Gampi

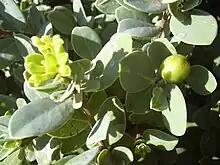
"Wikstroemia uva-ursi" with unripe fruit

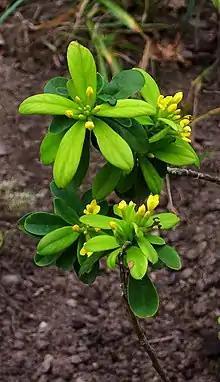
"Wikstroemia gemmata"

Gampi or ganpi are a group of Japanese shrubs, members of the genus "Wikstroemia", some of which have been used for making paper since the 8th century. It is used to make the high quality washi paper, as are the kōzo and mitsumata trees.